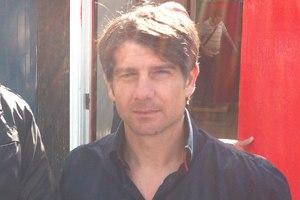
Paolo Pasquale Peschisolido, plus connu sous le nom de Paul Peschisolido, né le 25 mai 1971 à Scarborough, est un ancien joueur international canadien de soccer s'étant reconverti en tant qu'entraîneur.